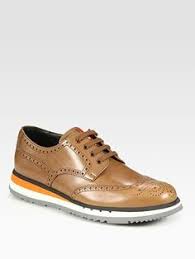
Label: Brogue